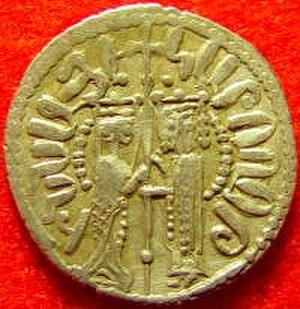
Pièce représentant la reine Isabelle et son mari Héthoum Ier. Magyar: I. Izabella második férjével I. Hetummal egy pénzérmén. Italiano: Moneta raffigurante la regina Zabel con il re Hetum. Moneta raffigurante il re Aitone con la regina Zabel. Português: Moeda representando Isabel (ou Zabel), a filha de Leão II, e Hetum I, o segundo esposo desta e fundador dos hetúmidas, a dinastia seguinte da Arménia Menor. Русский: Изображение Хетума и Изабеллы на монете. 中文: 刻有海屯一世及皇后伊莎貝拉的錢幣.
Isabelle ou Zabel d'Arménie, née en 1216 et morte en 1252, est une reine d'Arménie de 1219 à 1252. Elle est la fille de Léon II, roi d'Arménie, et de Sibylle de Lusignan. Elle est également la dernière des Roupénides.
Héthoum Iᵉʳ est roi arménien de Cilicie de 1226 à 1270. Il est fils de Kostandin, seigneur de Barbaron, et d'Alix de Lampron, tous deux de la famille des Héthoumides.